MyPods and Boomsticks

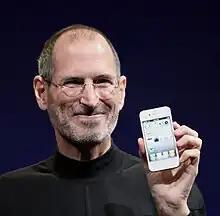
The episode features parodies of Apple Inc., its products, and its then CEO Steve Jobs

The episode features numerous parodies of Apple Inc. and its products. Apple is portrayed as Mapple, with the MyPod, MyPhone, MyTunes, MyCube, Mapple Store and Brainiac Bar referring respectively to the iPod, iPhone, iTunes, Power Mac G4 Cube, Apple Store and Genius Bar. Later episodes of the show also feature a MyPad, a reference to the iPad. The CEO of Mapple is Steve Mobbs, a parody of Apple Inc.'s then-CEO Steve Jobs. The scene where Comic Book Guy throws a sledgehammer at the computer screen is a reference to the "1984" Apple commercial.